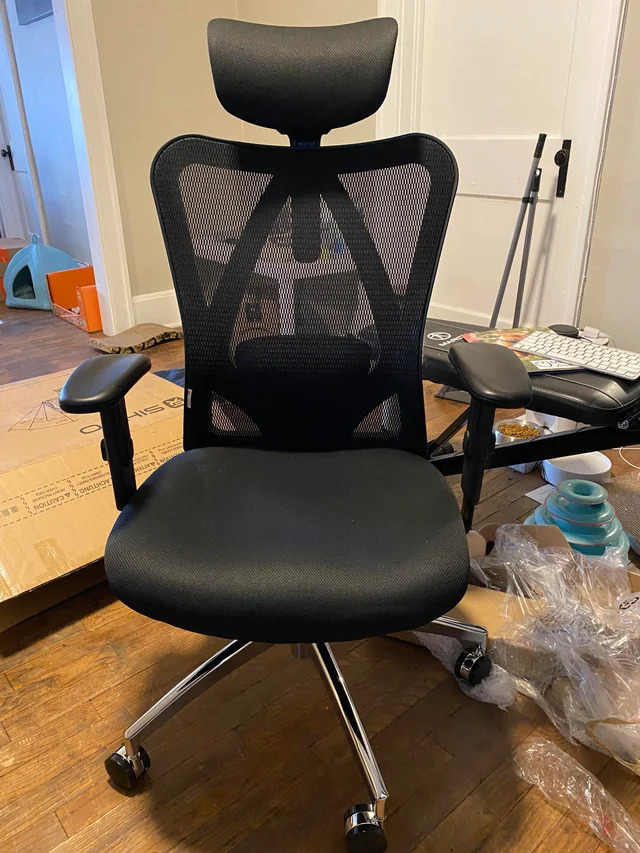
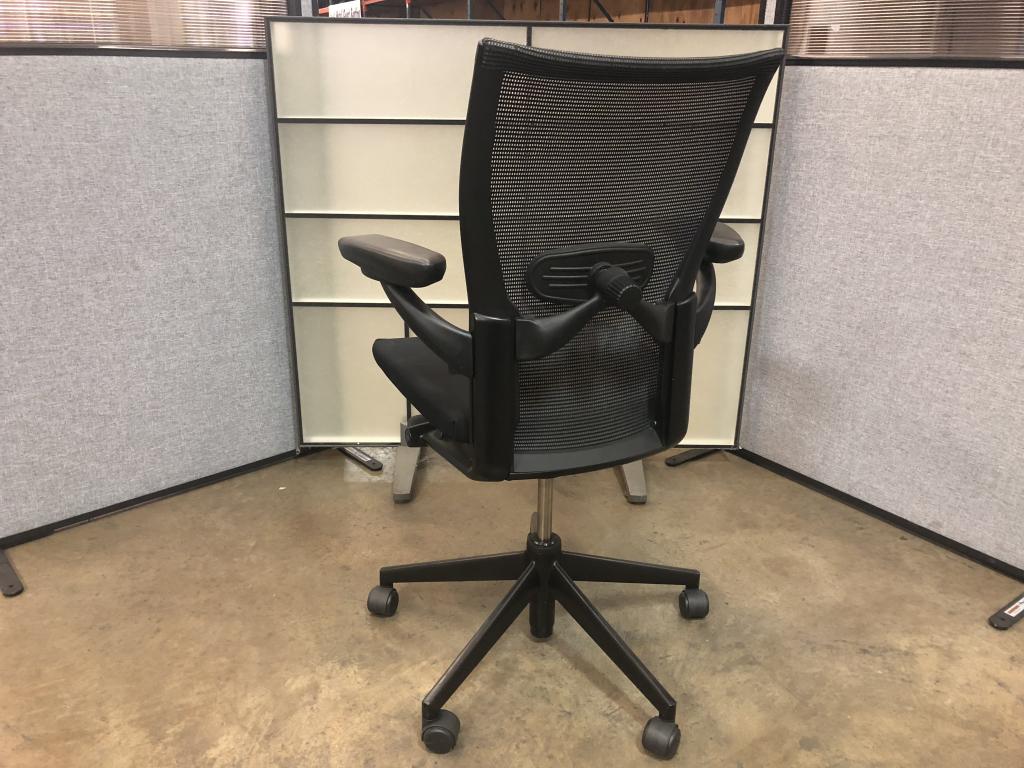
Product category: items_chair
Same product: no